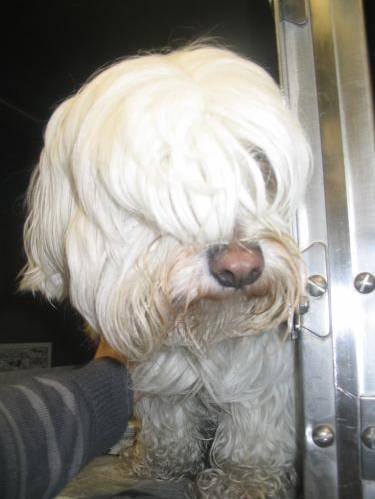
dog